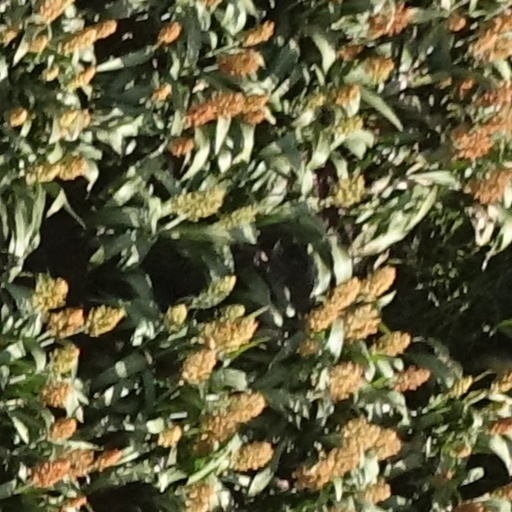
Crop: sorghum